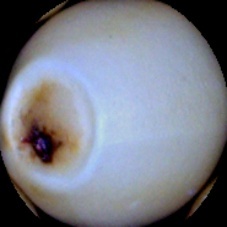
Label: Spotted